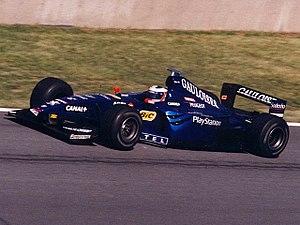
Jarno Trulli, né le 13 juillet 1974 à Pescara, est un pilote automobile italien. Il est notamment connu pour avoir disputé 252 Grands Prix de Formule 1 entre 1997 et 2011, et remporté une victoire lors du Grand Prix de Monaco 2004.
Prost Grand Prix est une ancienne écurie de Formule 1 française et un ancien constructeur, fondés et dirigés par Alain Prost de 1997 jusqu'à la faillite de l'entreprise en fin d'année 2001. Prost Grand Prix a disputé 83 Grands Prix de Formule 1 et inscrit 35 points au championnat du monde des constructeurs. Les Prost ont également décroché trois podiums et parcouru trente-sept tours en tête de Grands Prix.
La Prost AP02 est la monoplace de Formule 1 engagée par l'écurie française Prost Grand Prix lors du Championnat du monde de Formule 1 1999. Elle est pilotée par le Français Olivier Panis et l'Italien Jarno Trulli. Le Français Stéphane Sarrazin est le pilote d'essais. Elle est équipée d'un moteur V10 Peugeot pour la deuxième année consécutive.
Peugeot Sport est le département compétition du constructeur automobile français Peugeot. Son siège social se situe comme Citroën Racing et DS Performance à Satory, dans le cluster technologique Paris-Saclay.